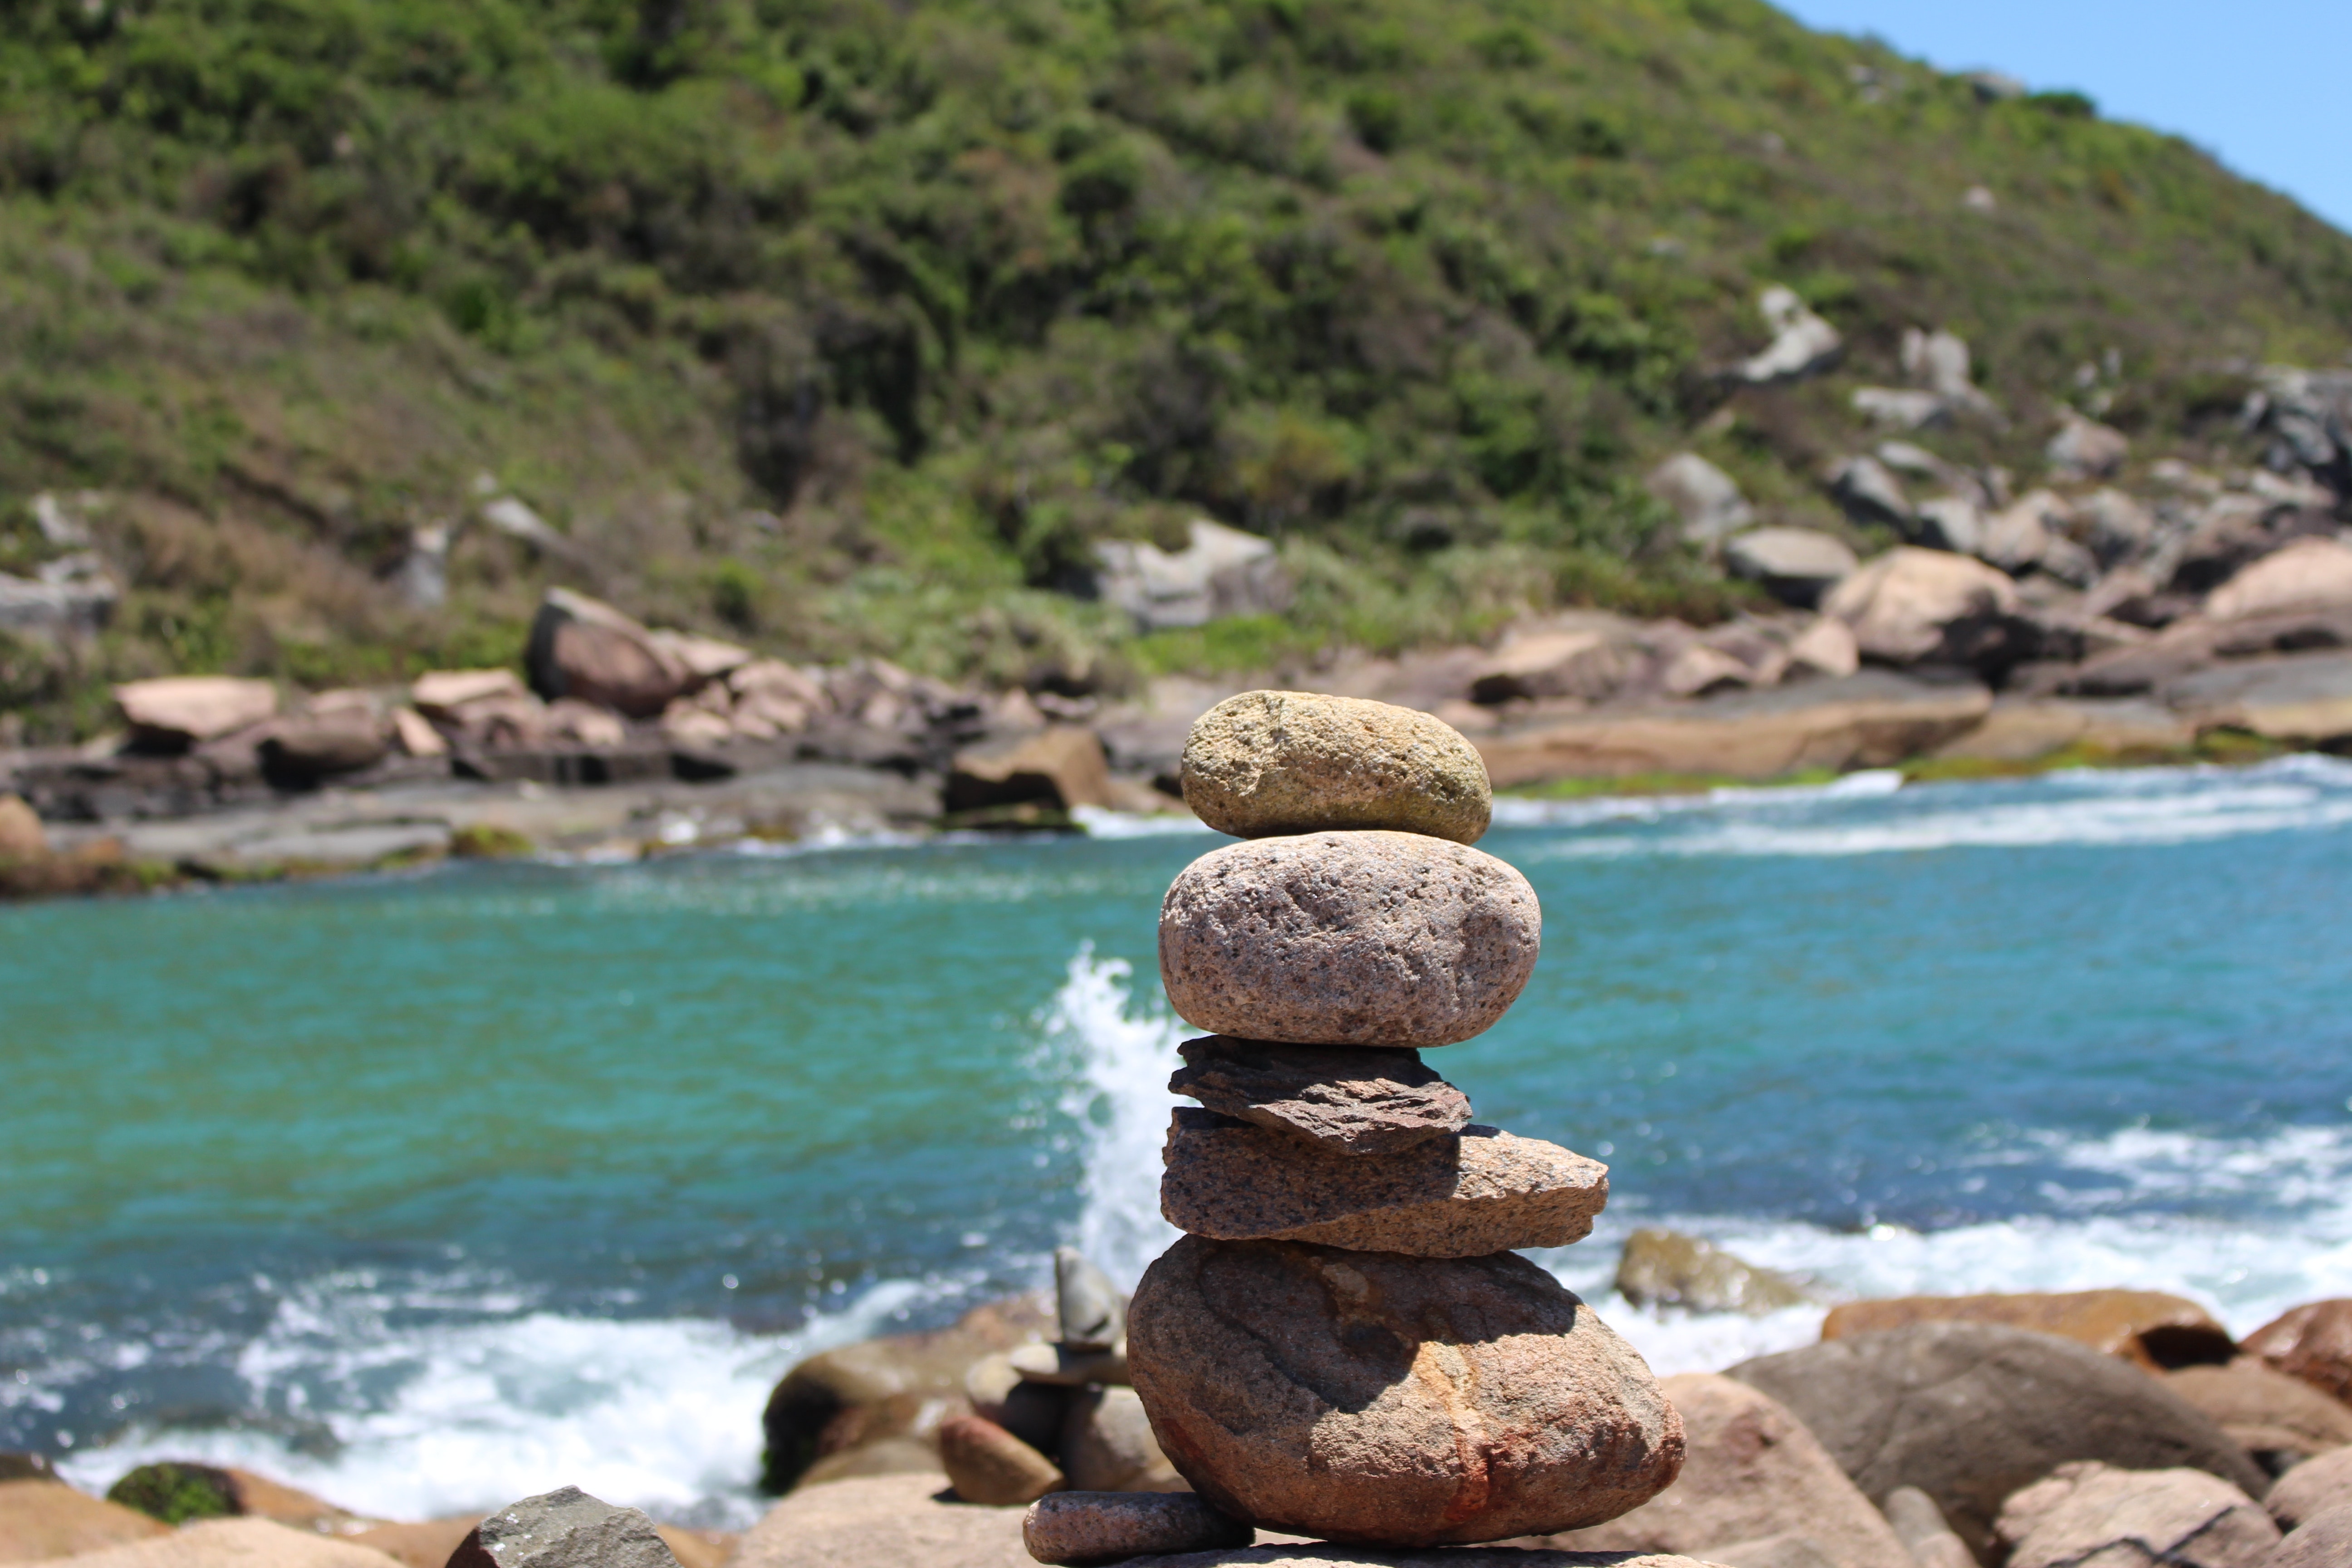
body of water, coast, sea, rock, promontory, coastal and oceanic landforms, shore, bay, water, beach, vacation, tourism, leisure, cape, headland, ocean, cove, klippe